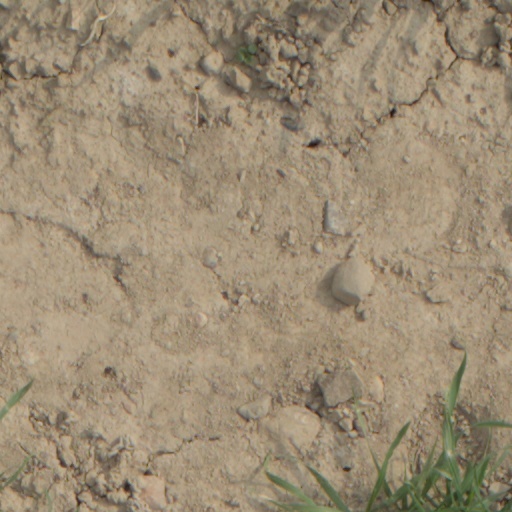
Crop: wheat